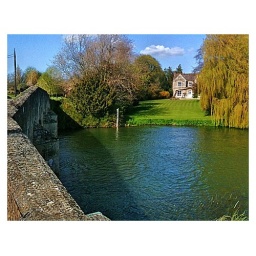
Out for a bike ride. This is the view from the bridge over the river Nene.